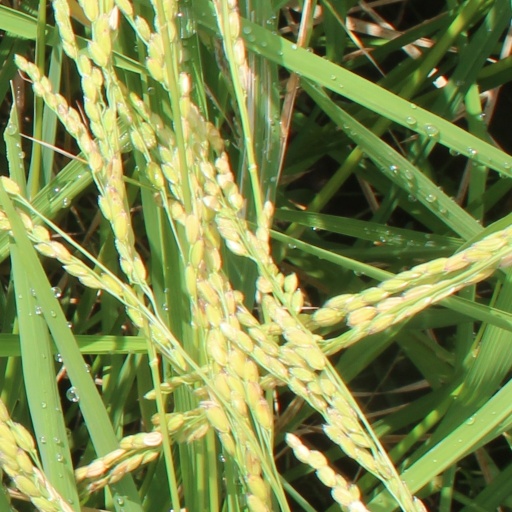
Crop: rice